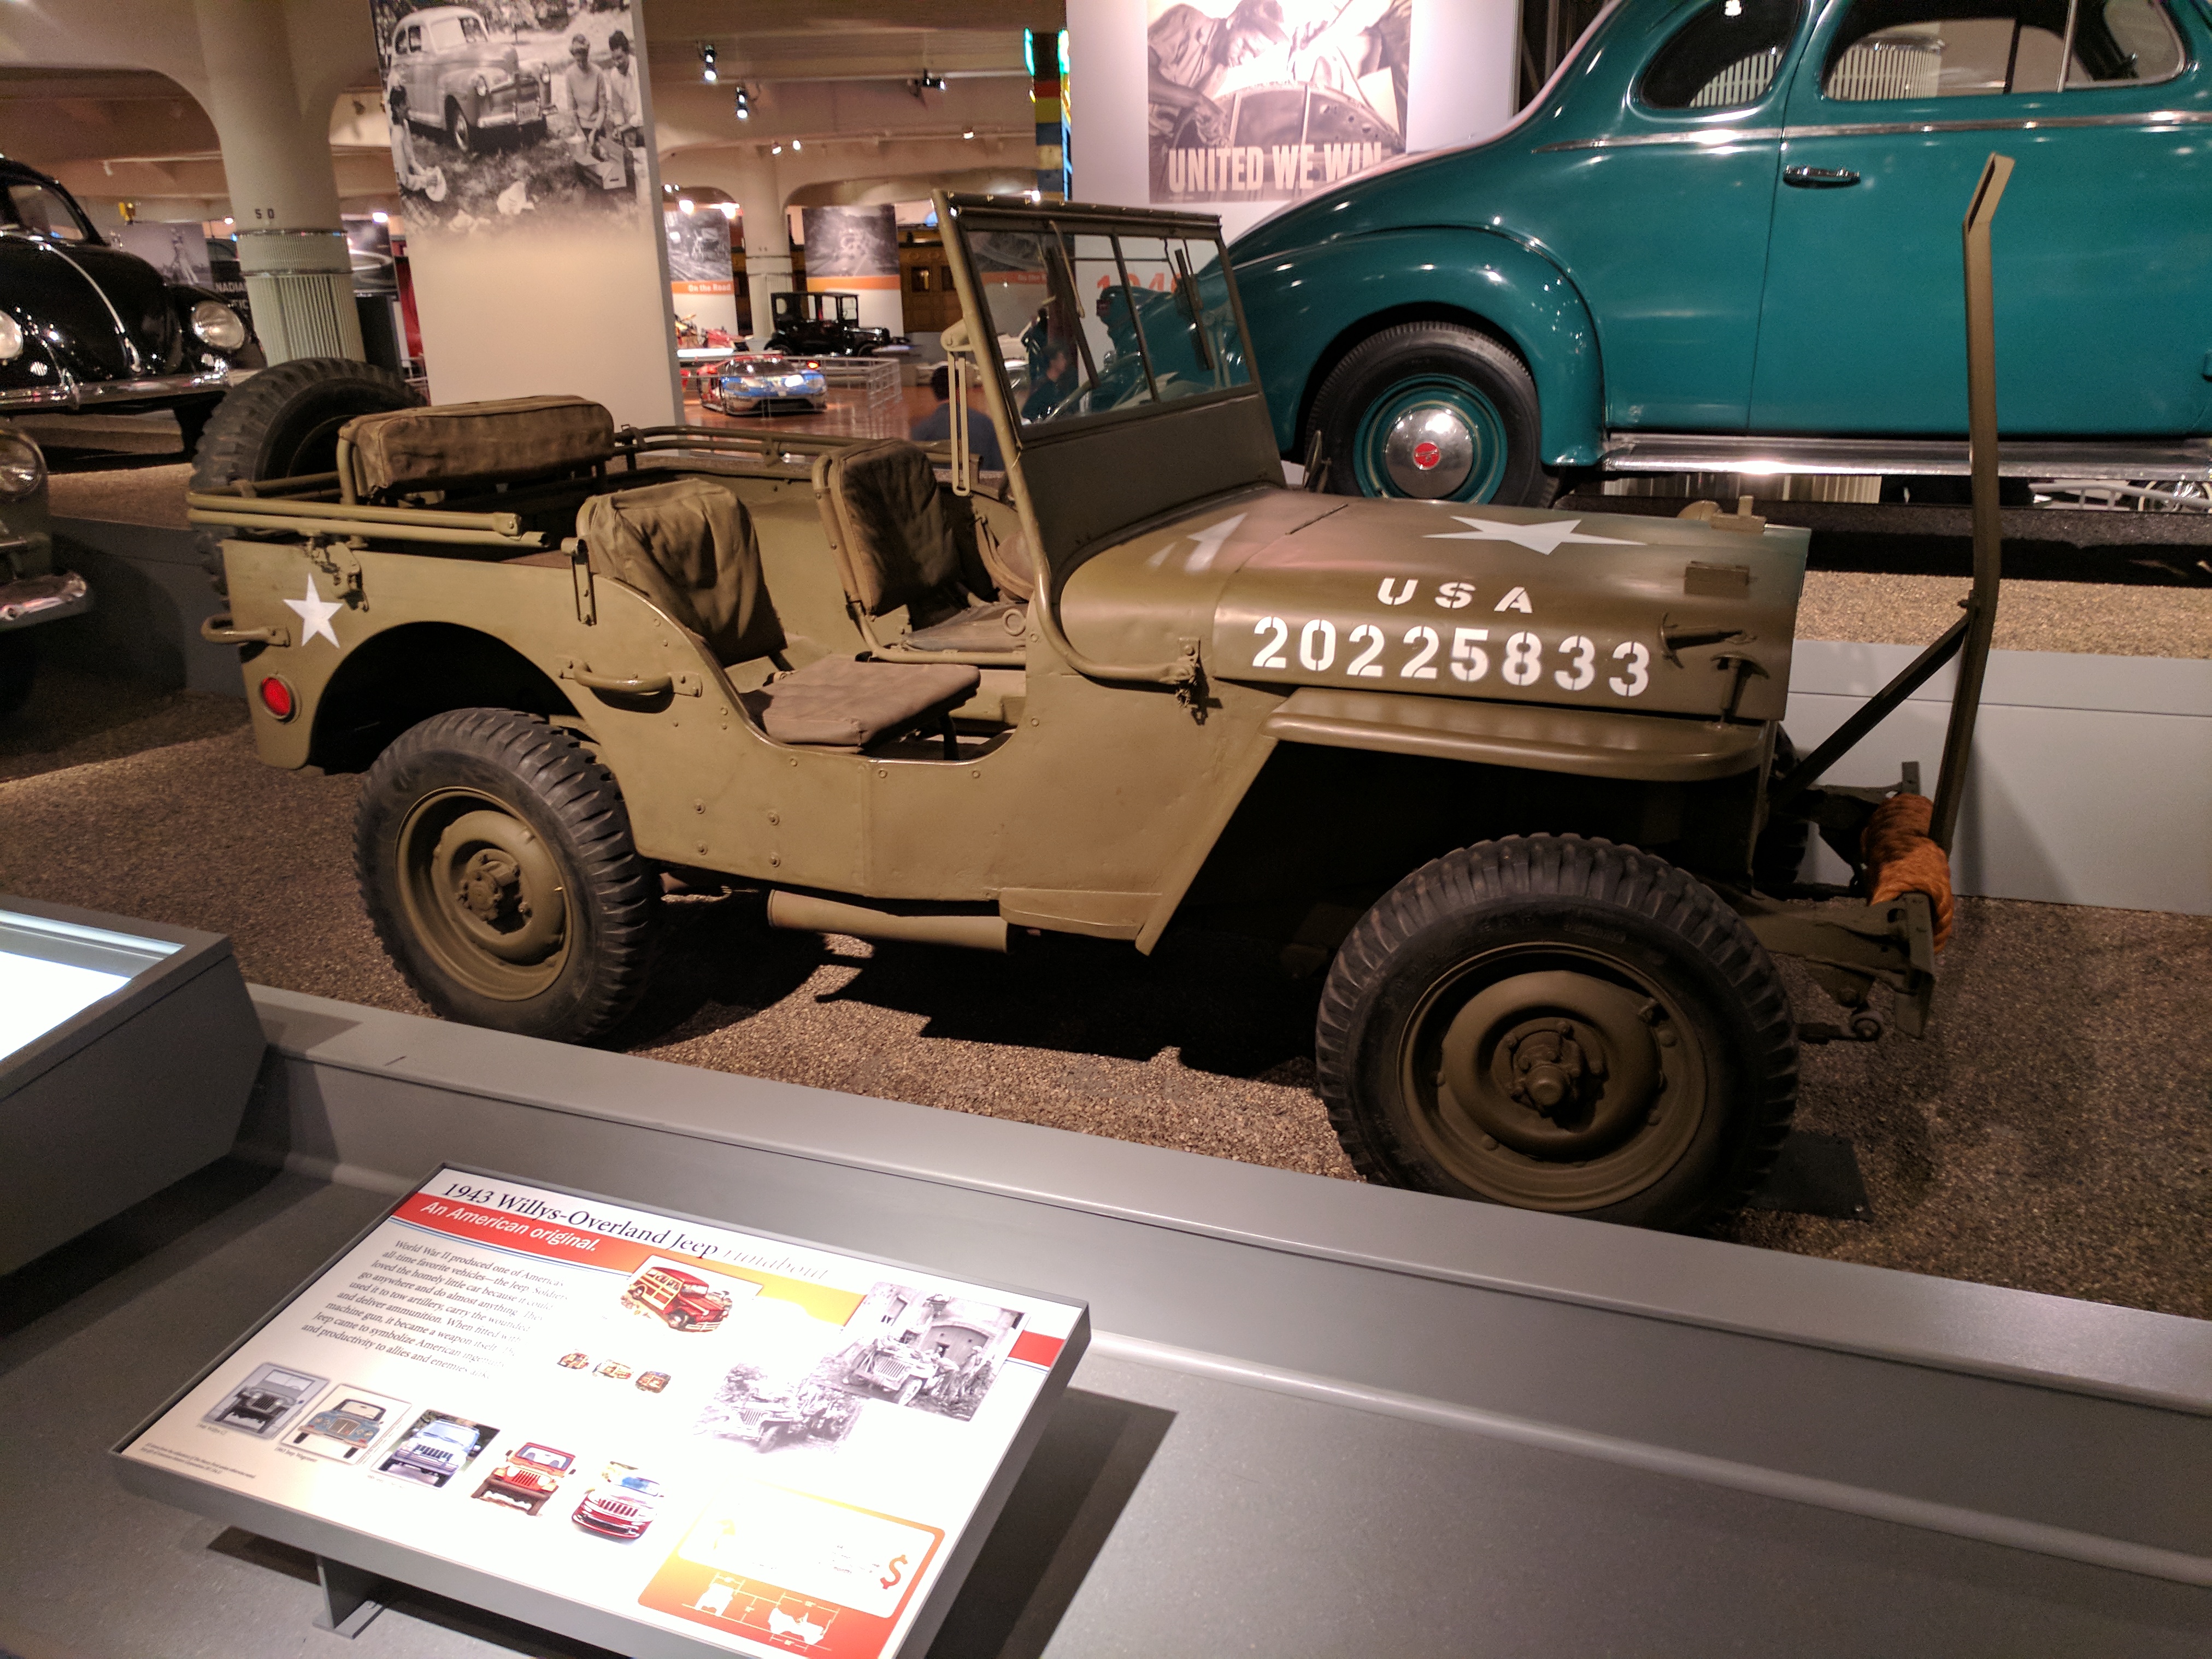
ford, museum, car, cars, auto, automobile, automobiles, truck, trucks, tractor, tractors, machine, machines, plane, planes, train, trains, motor vehicle, vehicle, off road vehicle, jeep, automotive design, military vehicle, hardtop, sport utility vehicle